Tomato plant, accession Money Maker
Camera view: horizontal (90 deg, fisheye); turntable rotation: 150 degrees
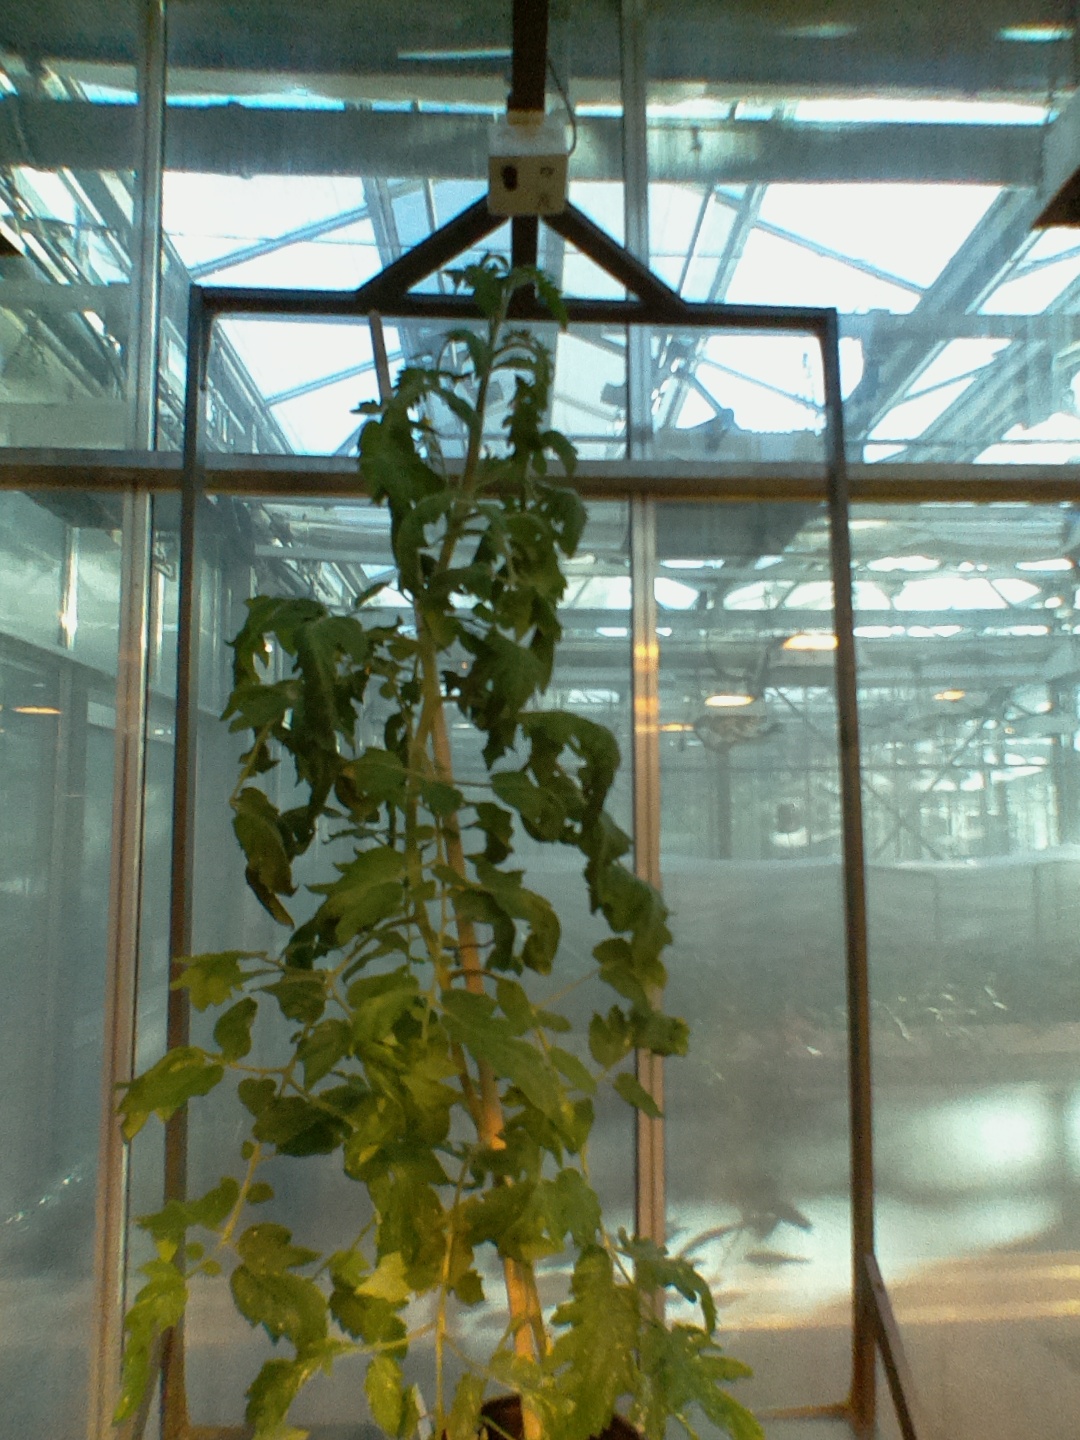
BBCH growth stage 67: Full flowering, 70%-80% of flowers open, more petals falling